Connecticut Route 27

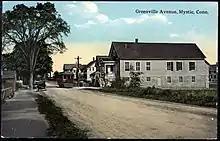
A Groton and Stonington Street Railway trolley on Greenmanville Avenue around 1910

The road along the east bank of the Mystic River, connecting the villages of Mystic and Old Mystic, was a secondary state highway in the 1920s, with designation Highway 344. In the 1932 state highway renumbering, old Highway 344 was renumbered to Route 169. In 1950, a new state highway was established, Route 27, which connected the village of Poquetanuck in the town of Preston (at Route 12), through Ledyard Center, to Burnetts Corner in Groton (at Route 184).